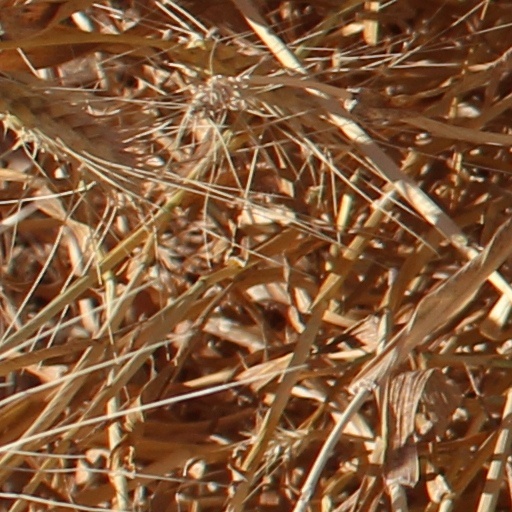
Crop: wheat